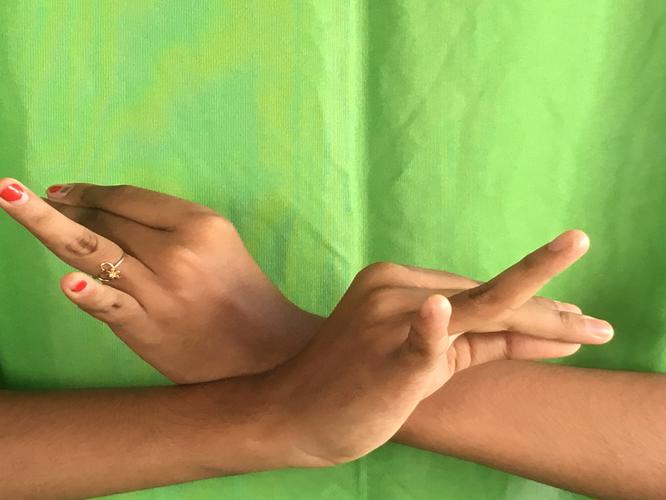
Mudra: Katakavardhana
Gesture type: double_hand